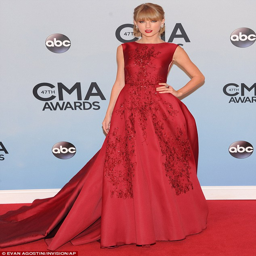
she knows how to make an entrance !